Constellation-class frigate

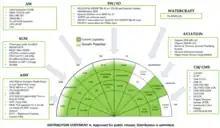

The U.S. Navy's intention to buy the first FFG(X) in 2020 did not allow enough time to develop a completely new design for the platform. Consequently, the U.S. Navy intended for the design of the FFG(X) to be a modified version of an existing "parent" ship design. The RFI says, "A competition for FFG(X) is envisioned to consider existing parent designs for a Small Surface Combatant that can be modified to accommodate the specific capability requirements prescribed by the U.S. Navy."